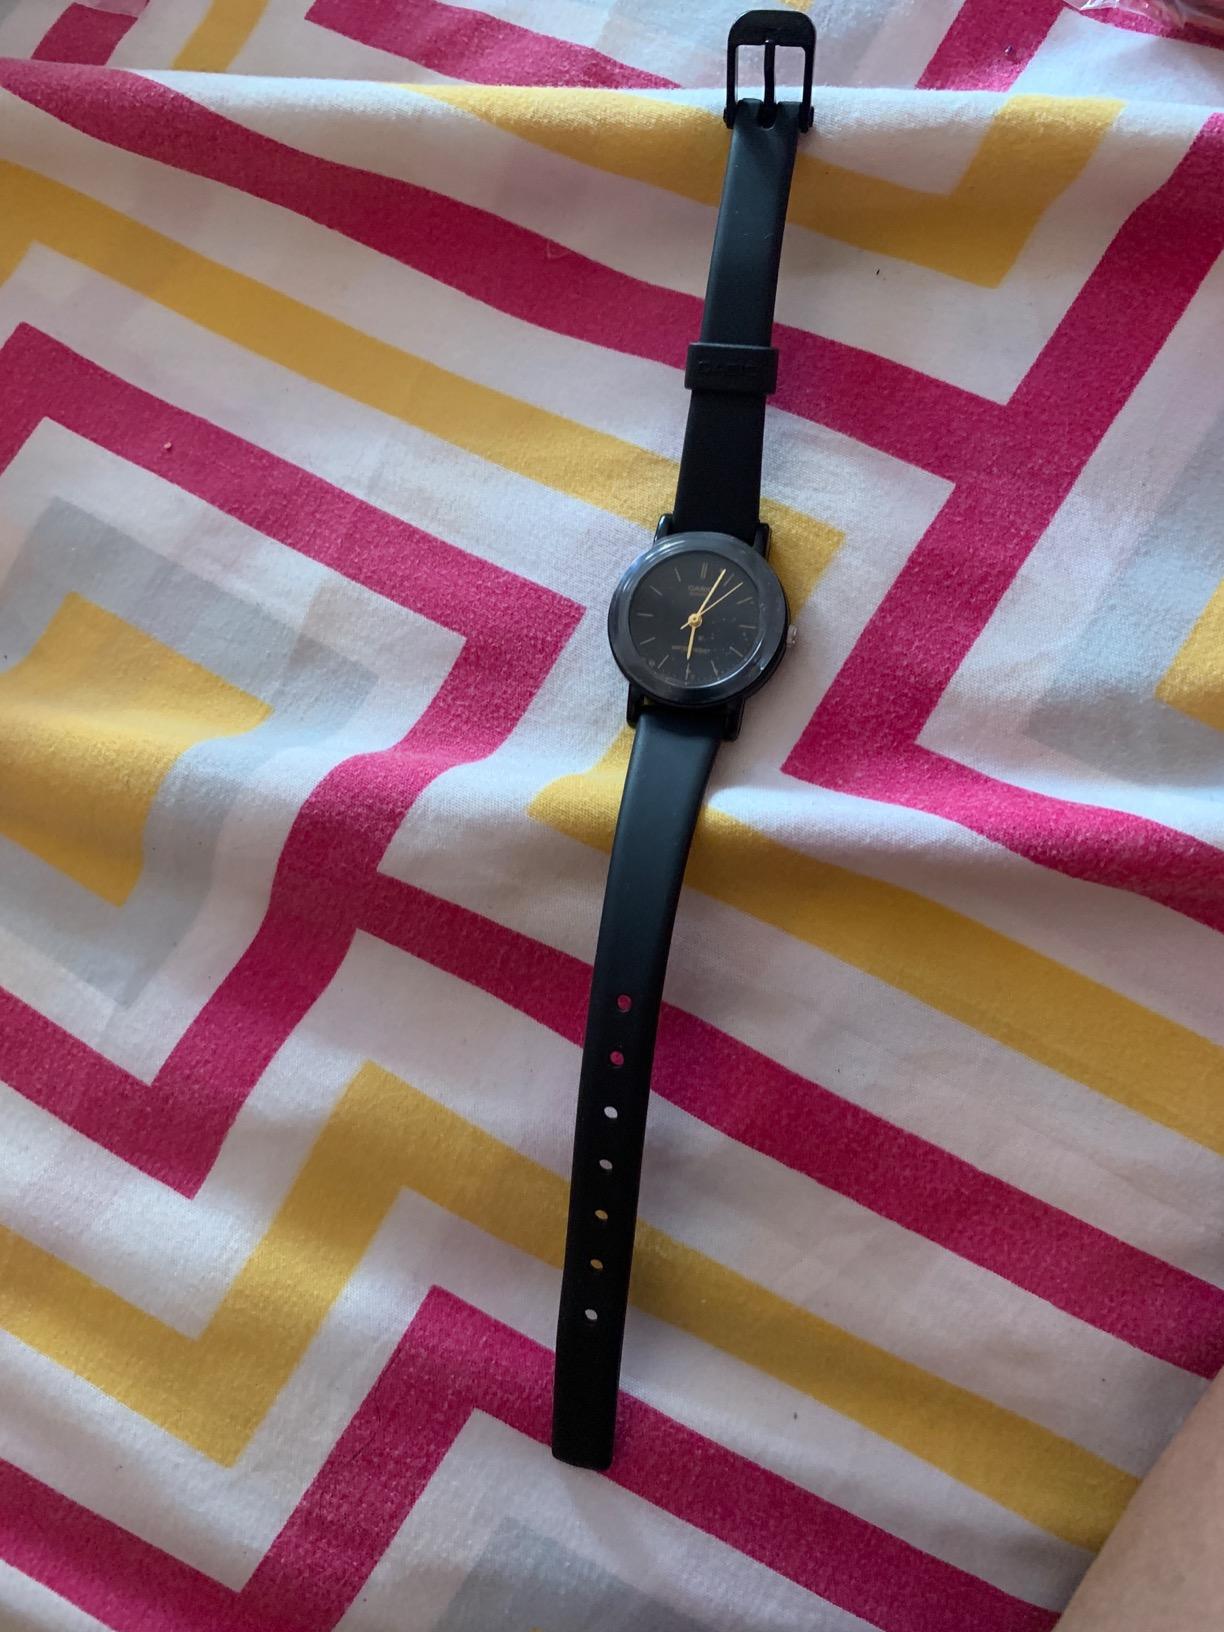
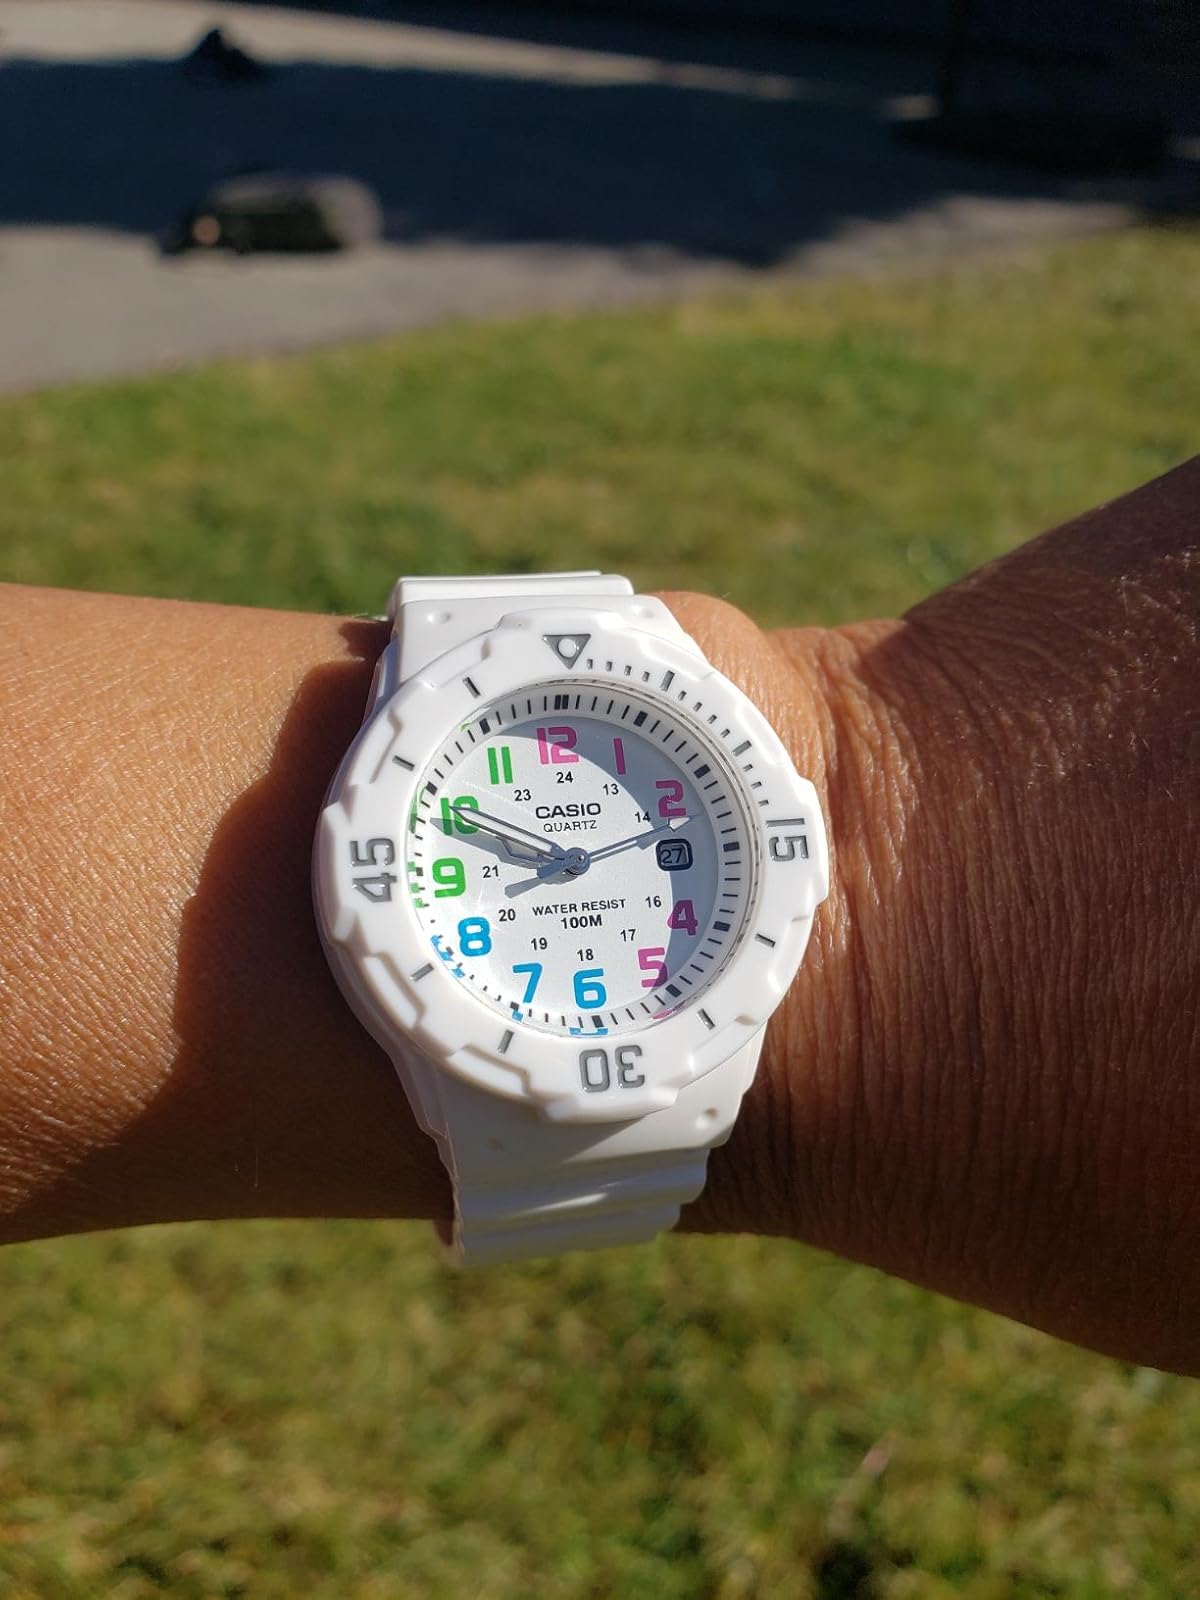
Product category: accessories_watch
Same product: no